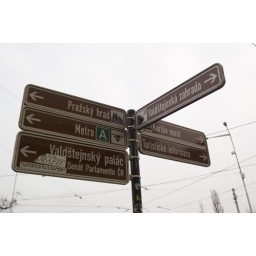
The street sign made no sense to us. We went by the little pictures next to the words